American and British English pronunciation differences

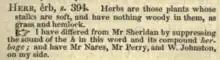
Entry for "Herb" from Walker's "Critical Pronouncing Dictionary", (London: Tegg, 1833), showing pronunciation without /h/

These tables list words pronounced differently but spelled the same. See also the table of words with different pronunciation reflected in the spelling.